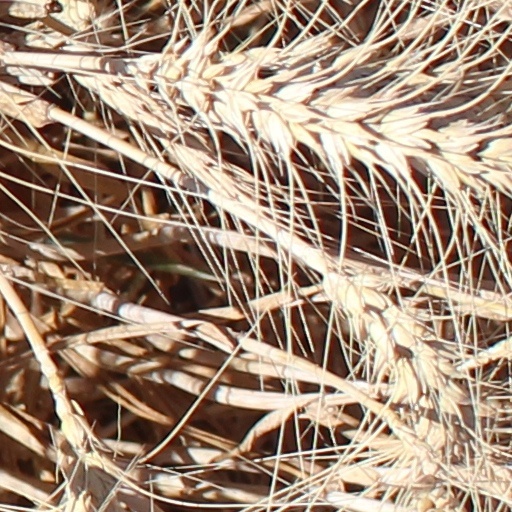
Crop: wheat